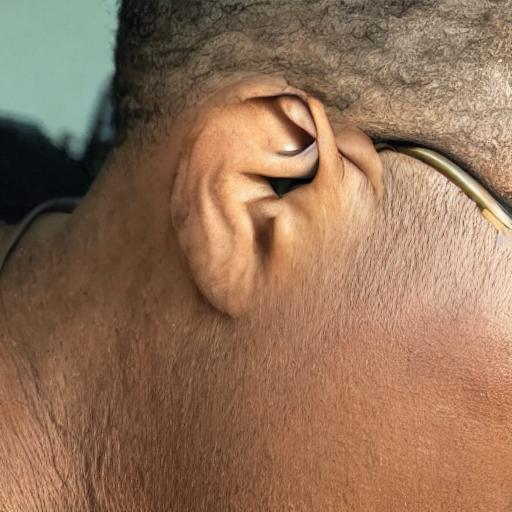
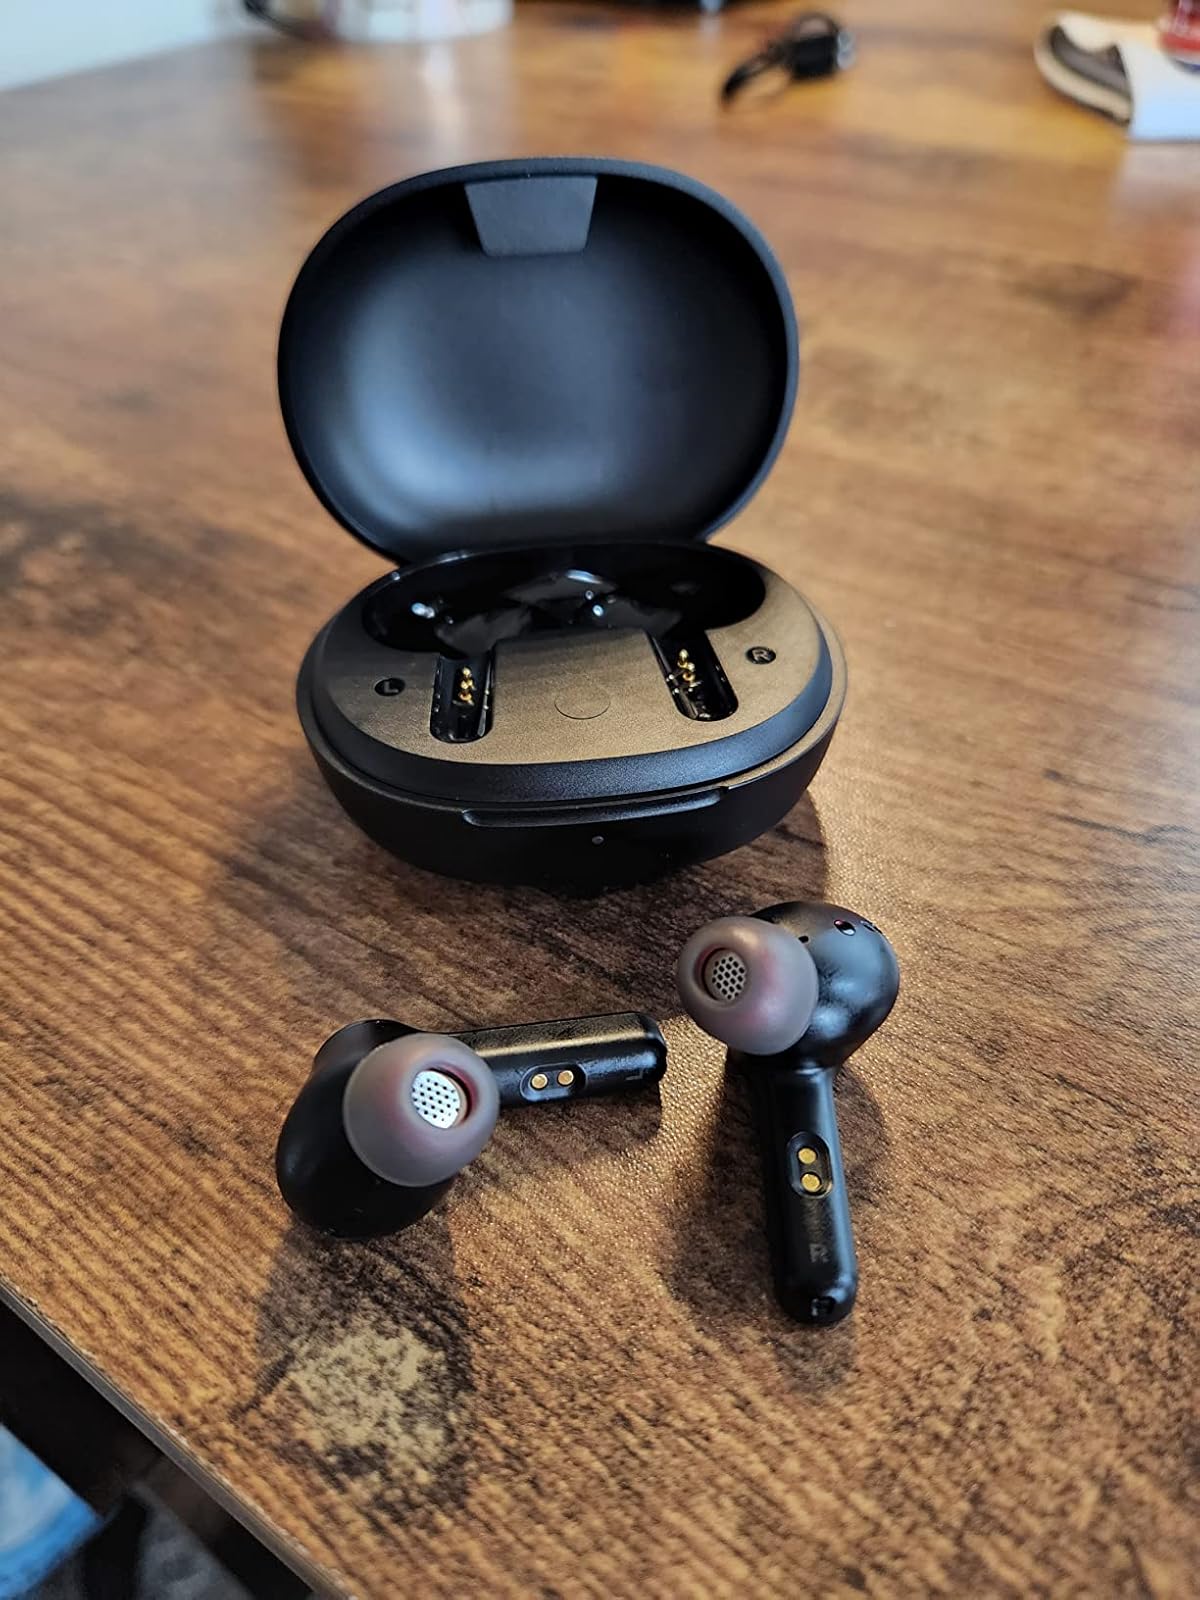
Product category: earbuds
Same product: no